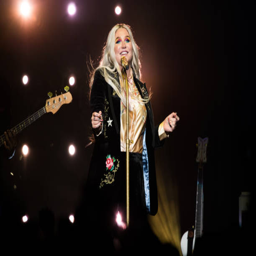
person performs in concert during the tour .